New Haven, Connecticut

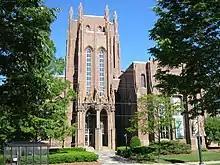
The historic Peabody Museum of Natural History at Yale

New Haven is governed via the mayor-council system. Connecticut municipalities (like those of neighboring states Massachusetts and Rhode Island) provide nearly all local services (such as fire and rescue, education, snow removal, etc.), as county government has been abolished since 1960.